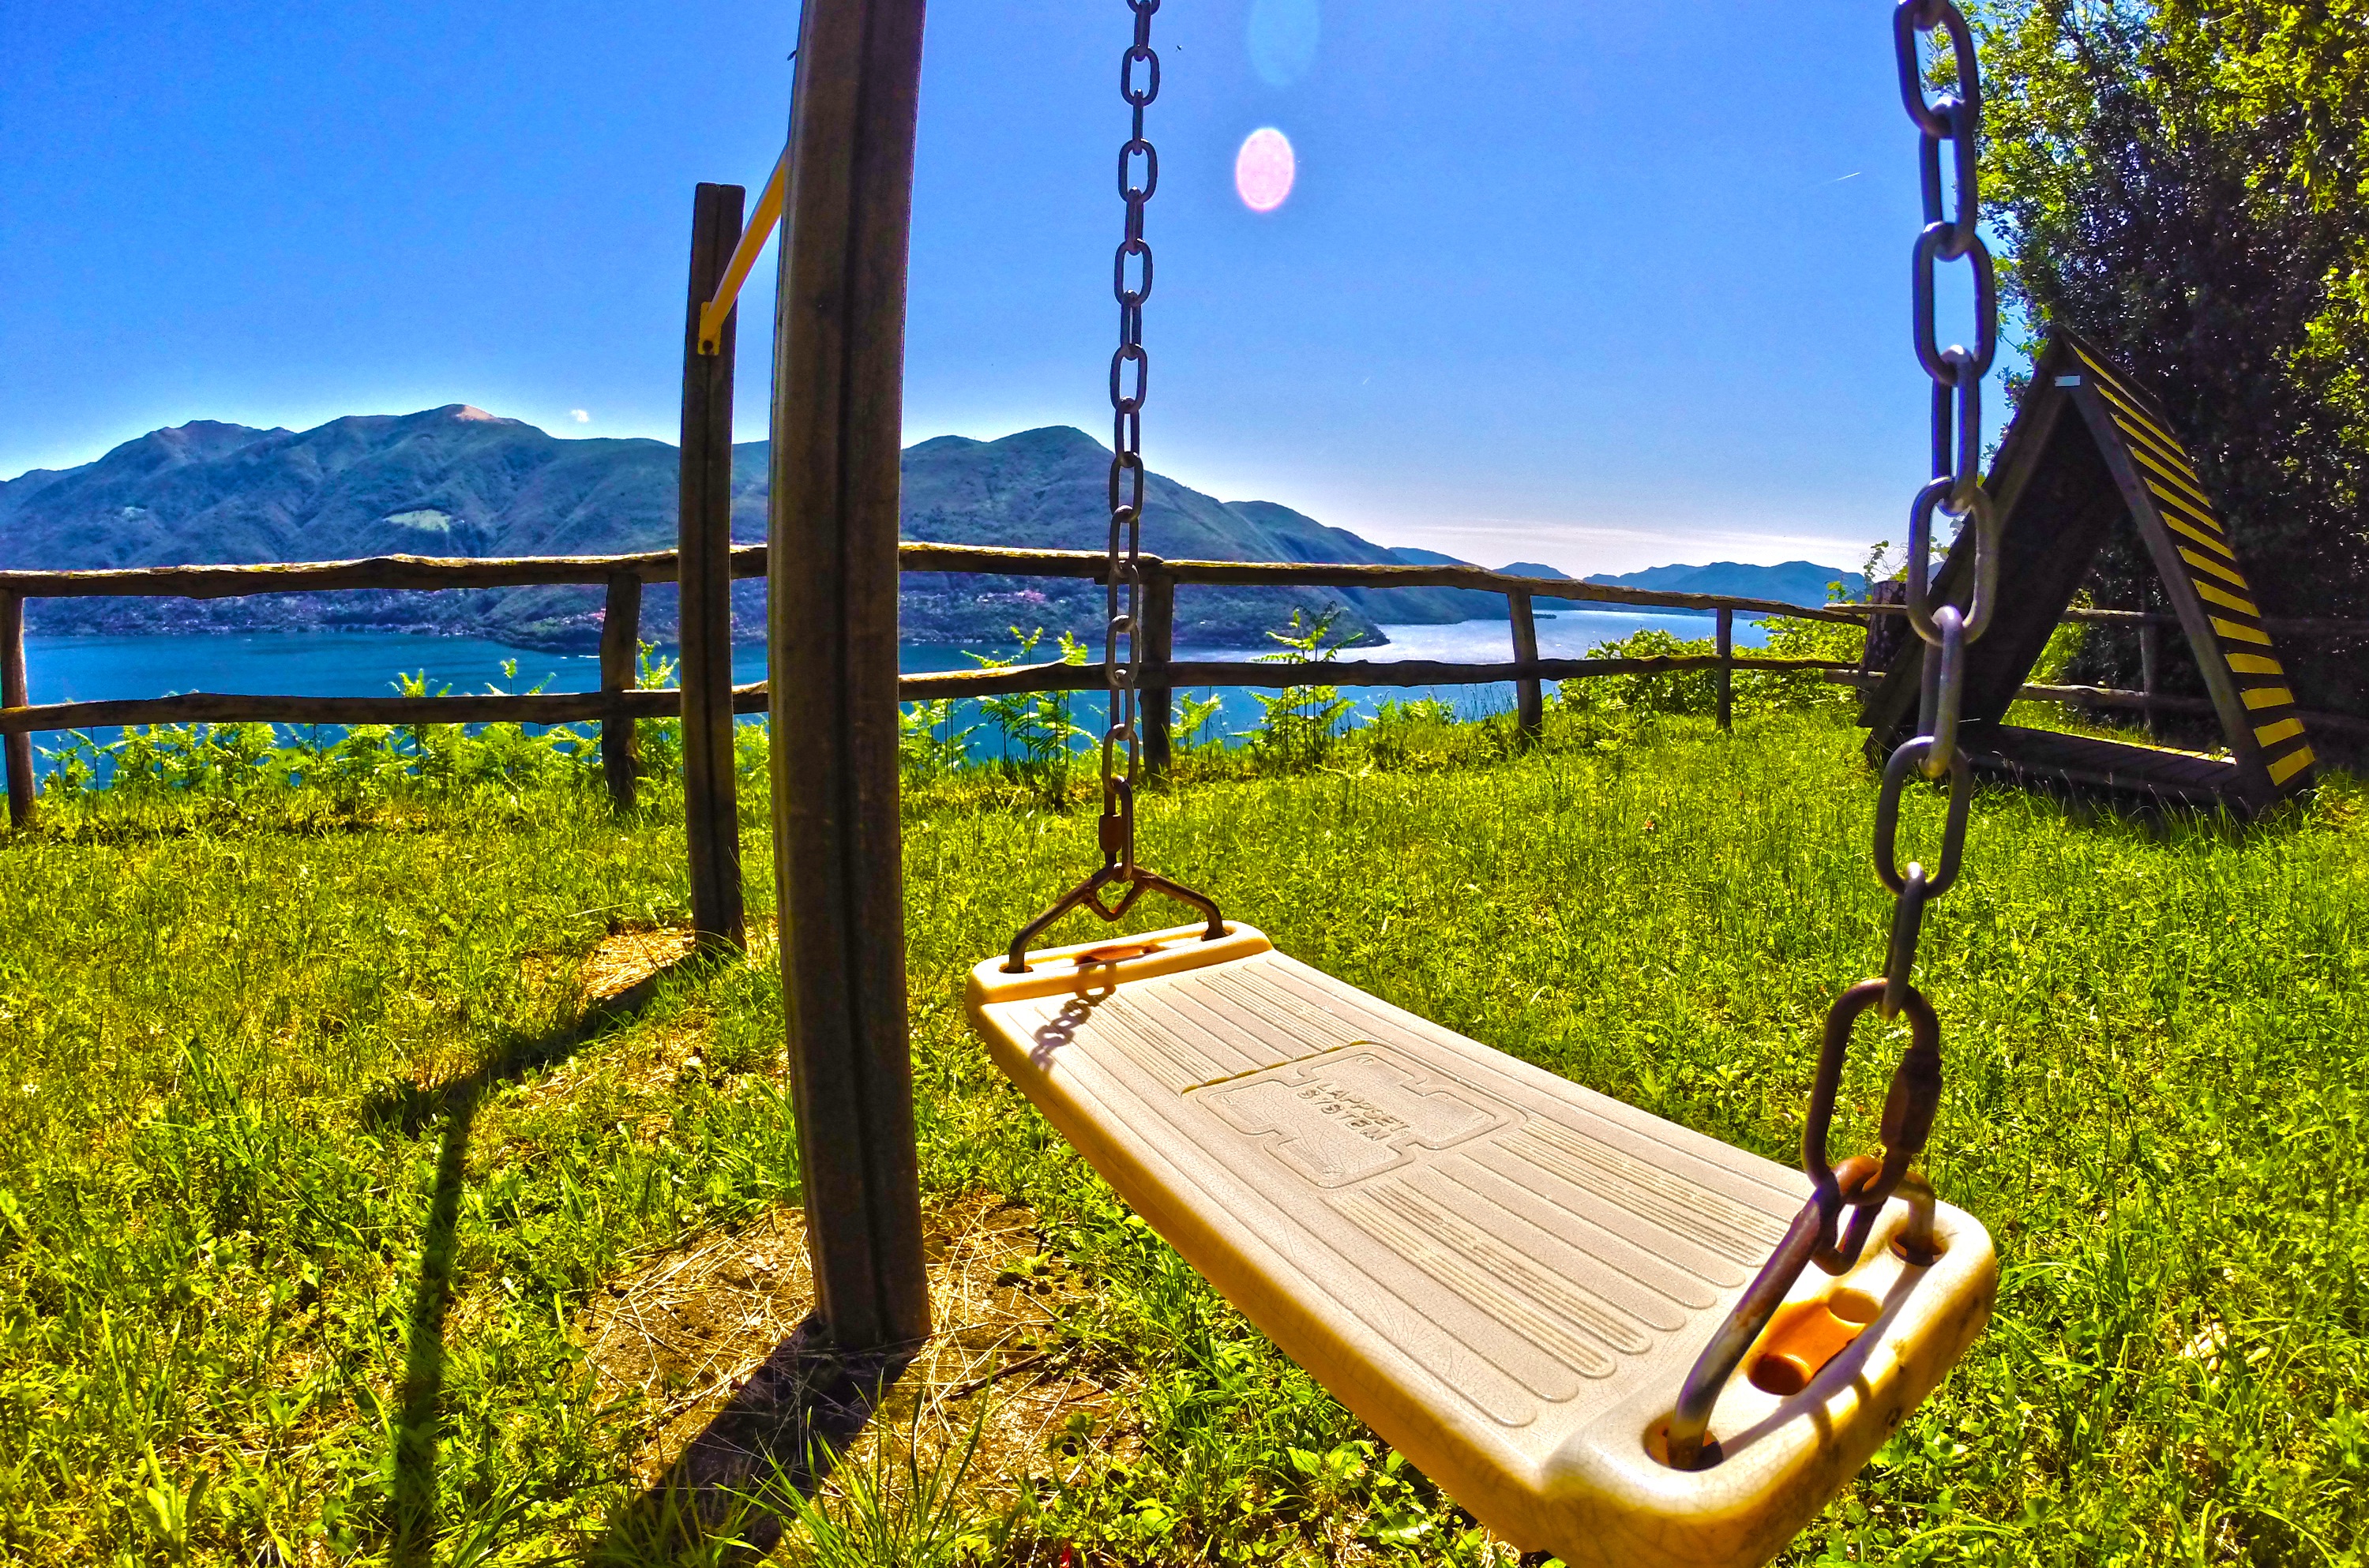
vacation, leisure, outdoor play equipment